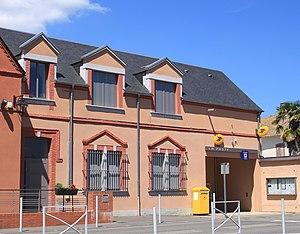
Poste de Bordes (Hautes-Pyrénées)
Bordes est une commune française située dans le département des Hautes-Pyrénées, en région Occitanie.